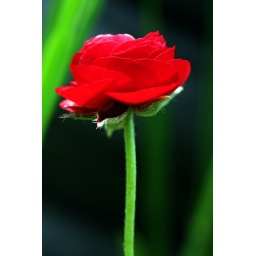
a rose bud against natural green background